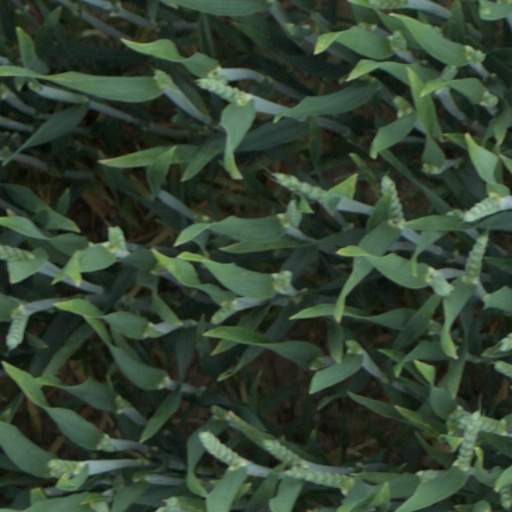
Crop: wheat